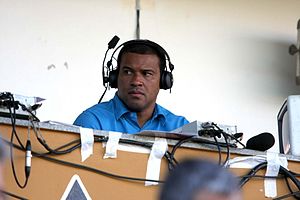
Müller (fodboldspiller)
Müller
Luís Antônio Corréa da Costa bedre kendt som Müller er en tidligere brasiliansk fodboldspiller, der med Brasiliens landshold vandt guld ved VM i 1994 i USA. Han spillede dog kun én af brasilianernes kampe turneringen. Han deltog også ved både VM i 1986 og VM i 1990, og her opnåede han noget mere spilletid. I alt nåede han at spille 56 landskampe og score tolv mål.